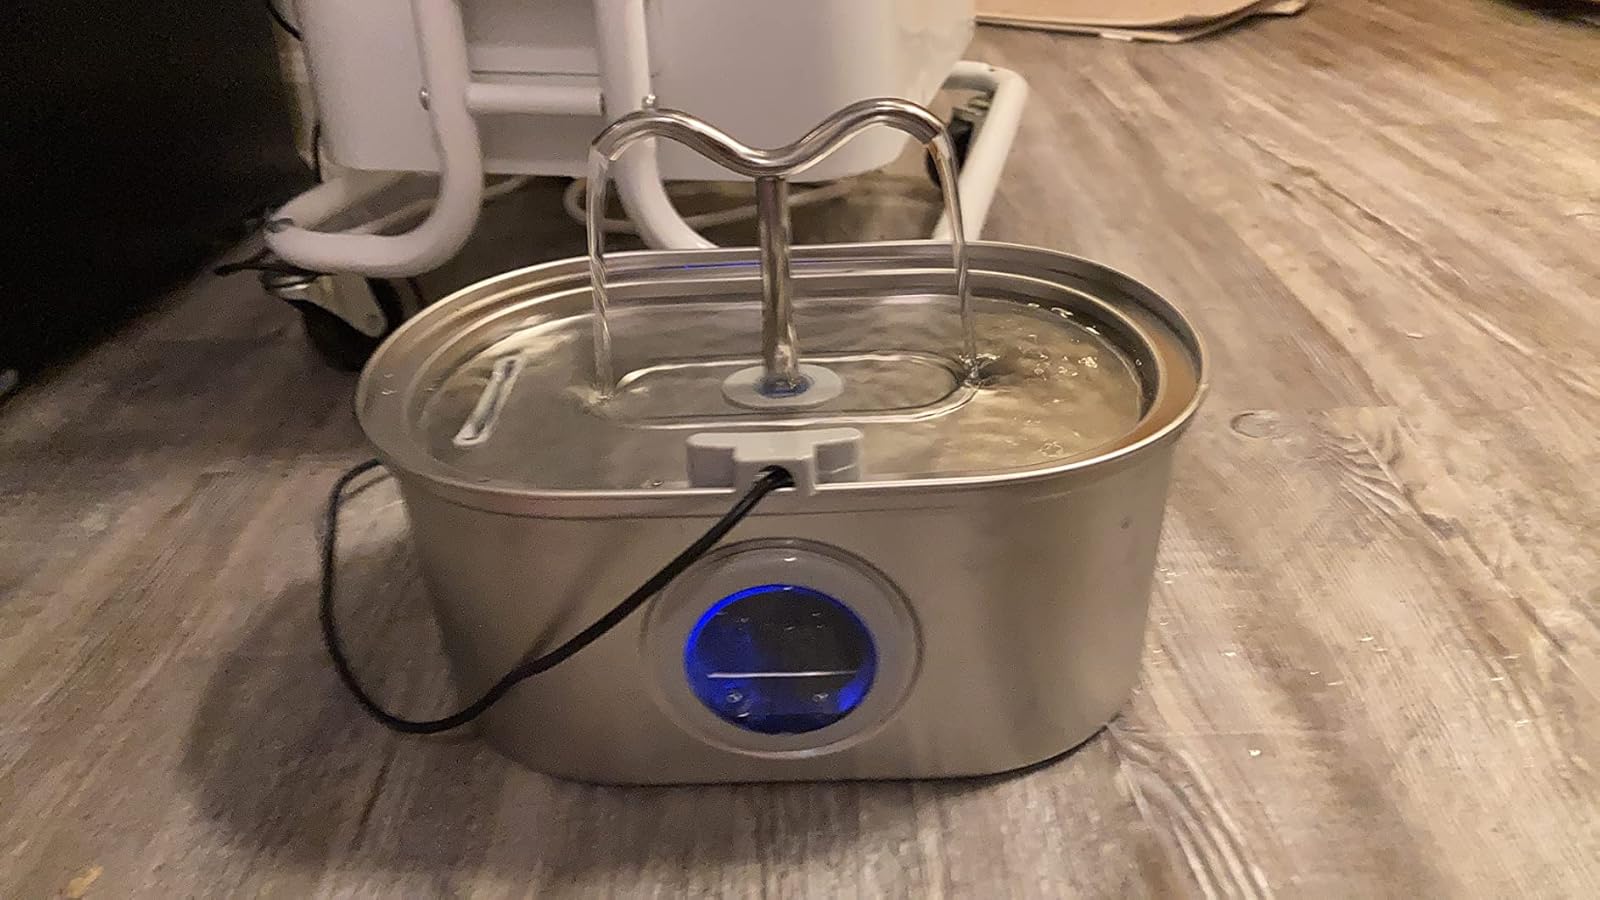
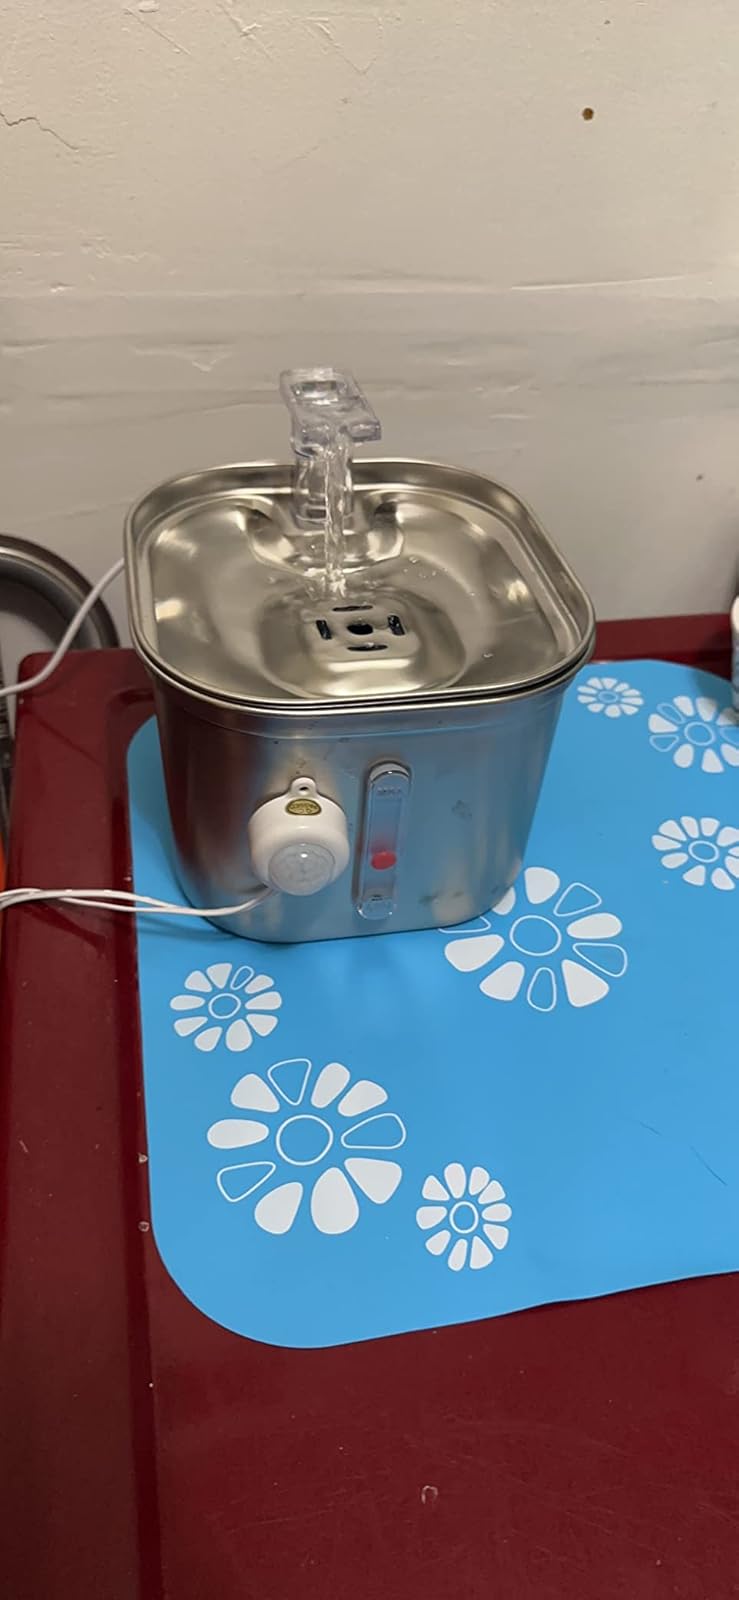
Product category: items_bowl
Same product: no